Barrows-Steadman Homestead

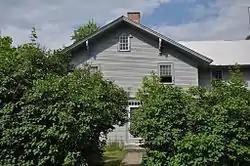

The Barrows-Steadman Homestead is a historic house at the northeast corner of Main and Stuart Streets in Fryeburg, Maine, United States. Built c. 1809, this frame house is a good vernacular example of Federal architecture, but is most notable for the murals painted on the walls of one of its bedrooms by Rufus Porter and Jonathan Poor, noted itinerant painters of the 19th century. The house was listed on the National Register of Historic Places in 1982.